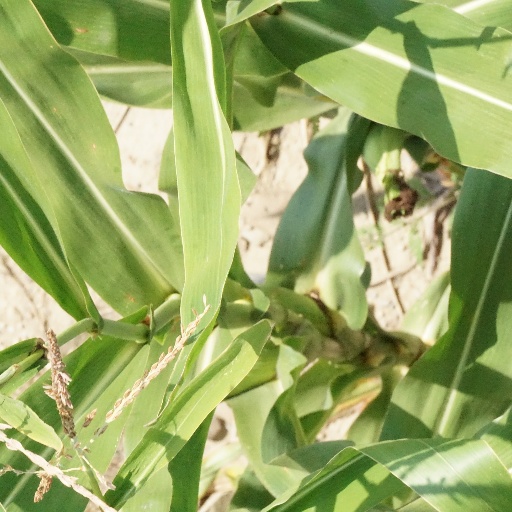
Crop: maize; corn